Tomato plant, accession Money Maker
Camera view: vertical (180 deg); turntable rotation: 210 degrees
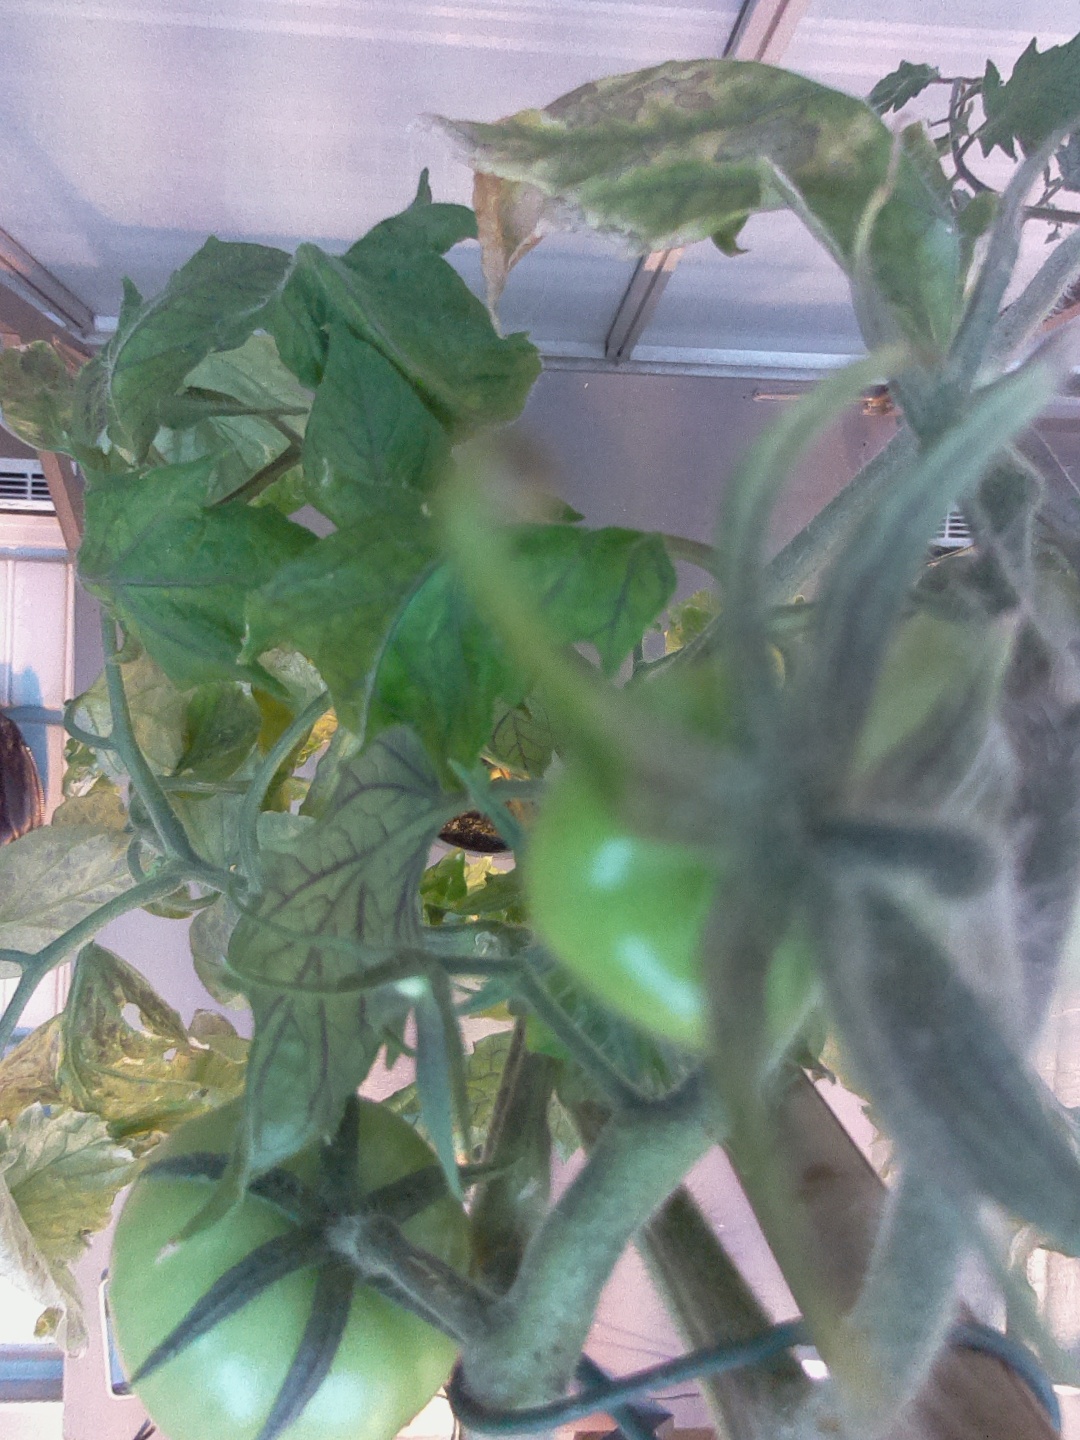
BBCH growth stage 79: 90% -100% of final fruit size